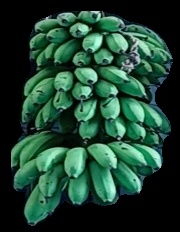
Variety: rasbale
Grade: grade2